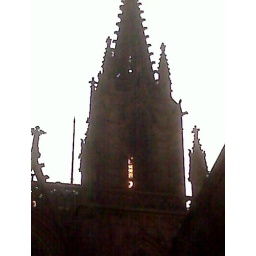
the sun coming through a stained glass window in the Barcelona Gothic Cathedral.